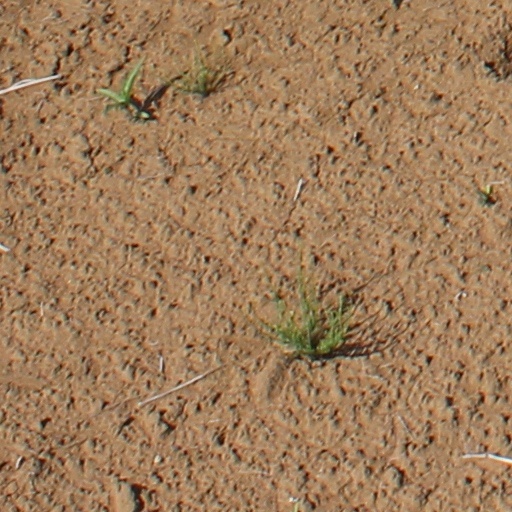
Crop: wheat